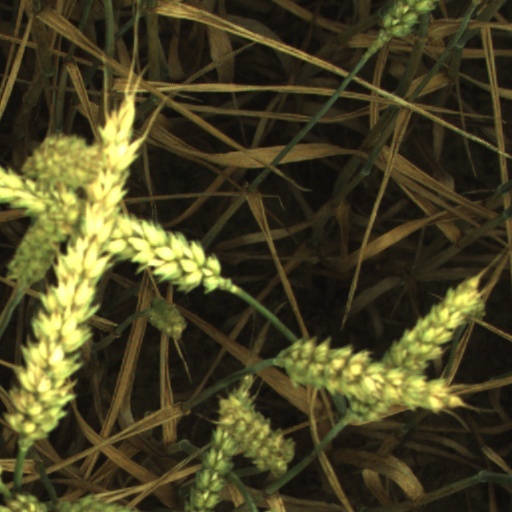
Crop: wheat